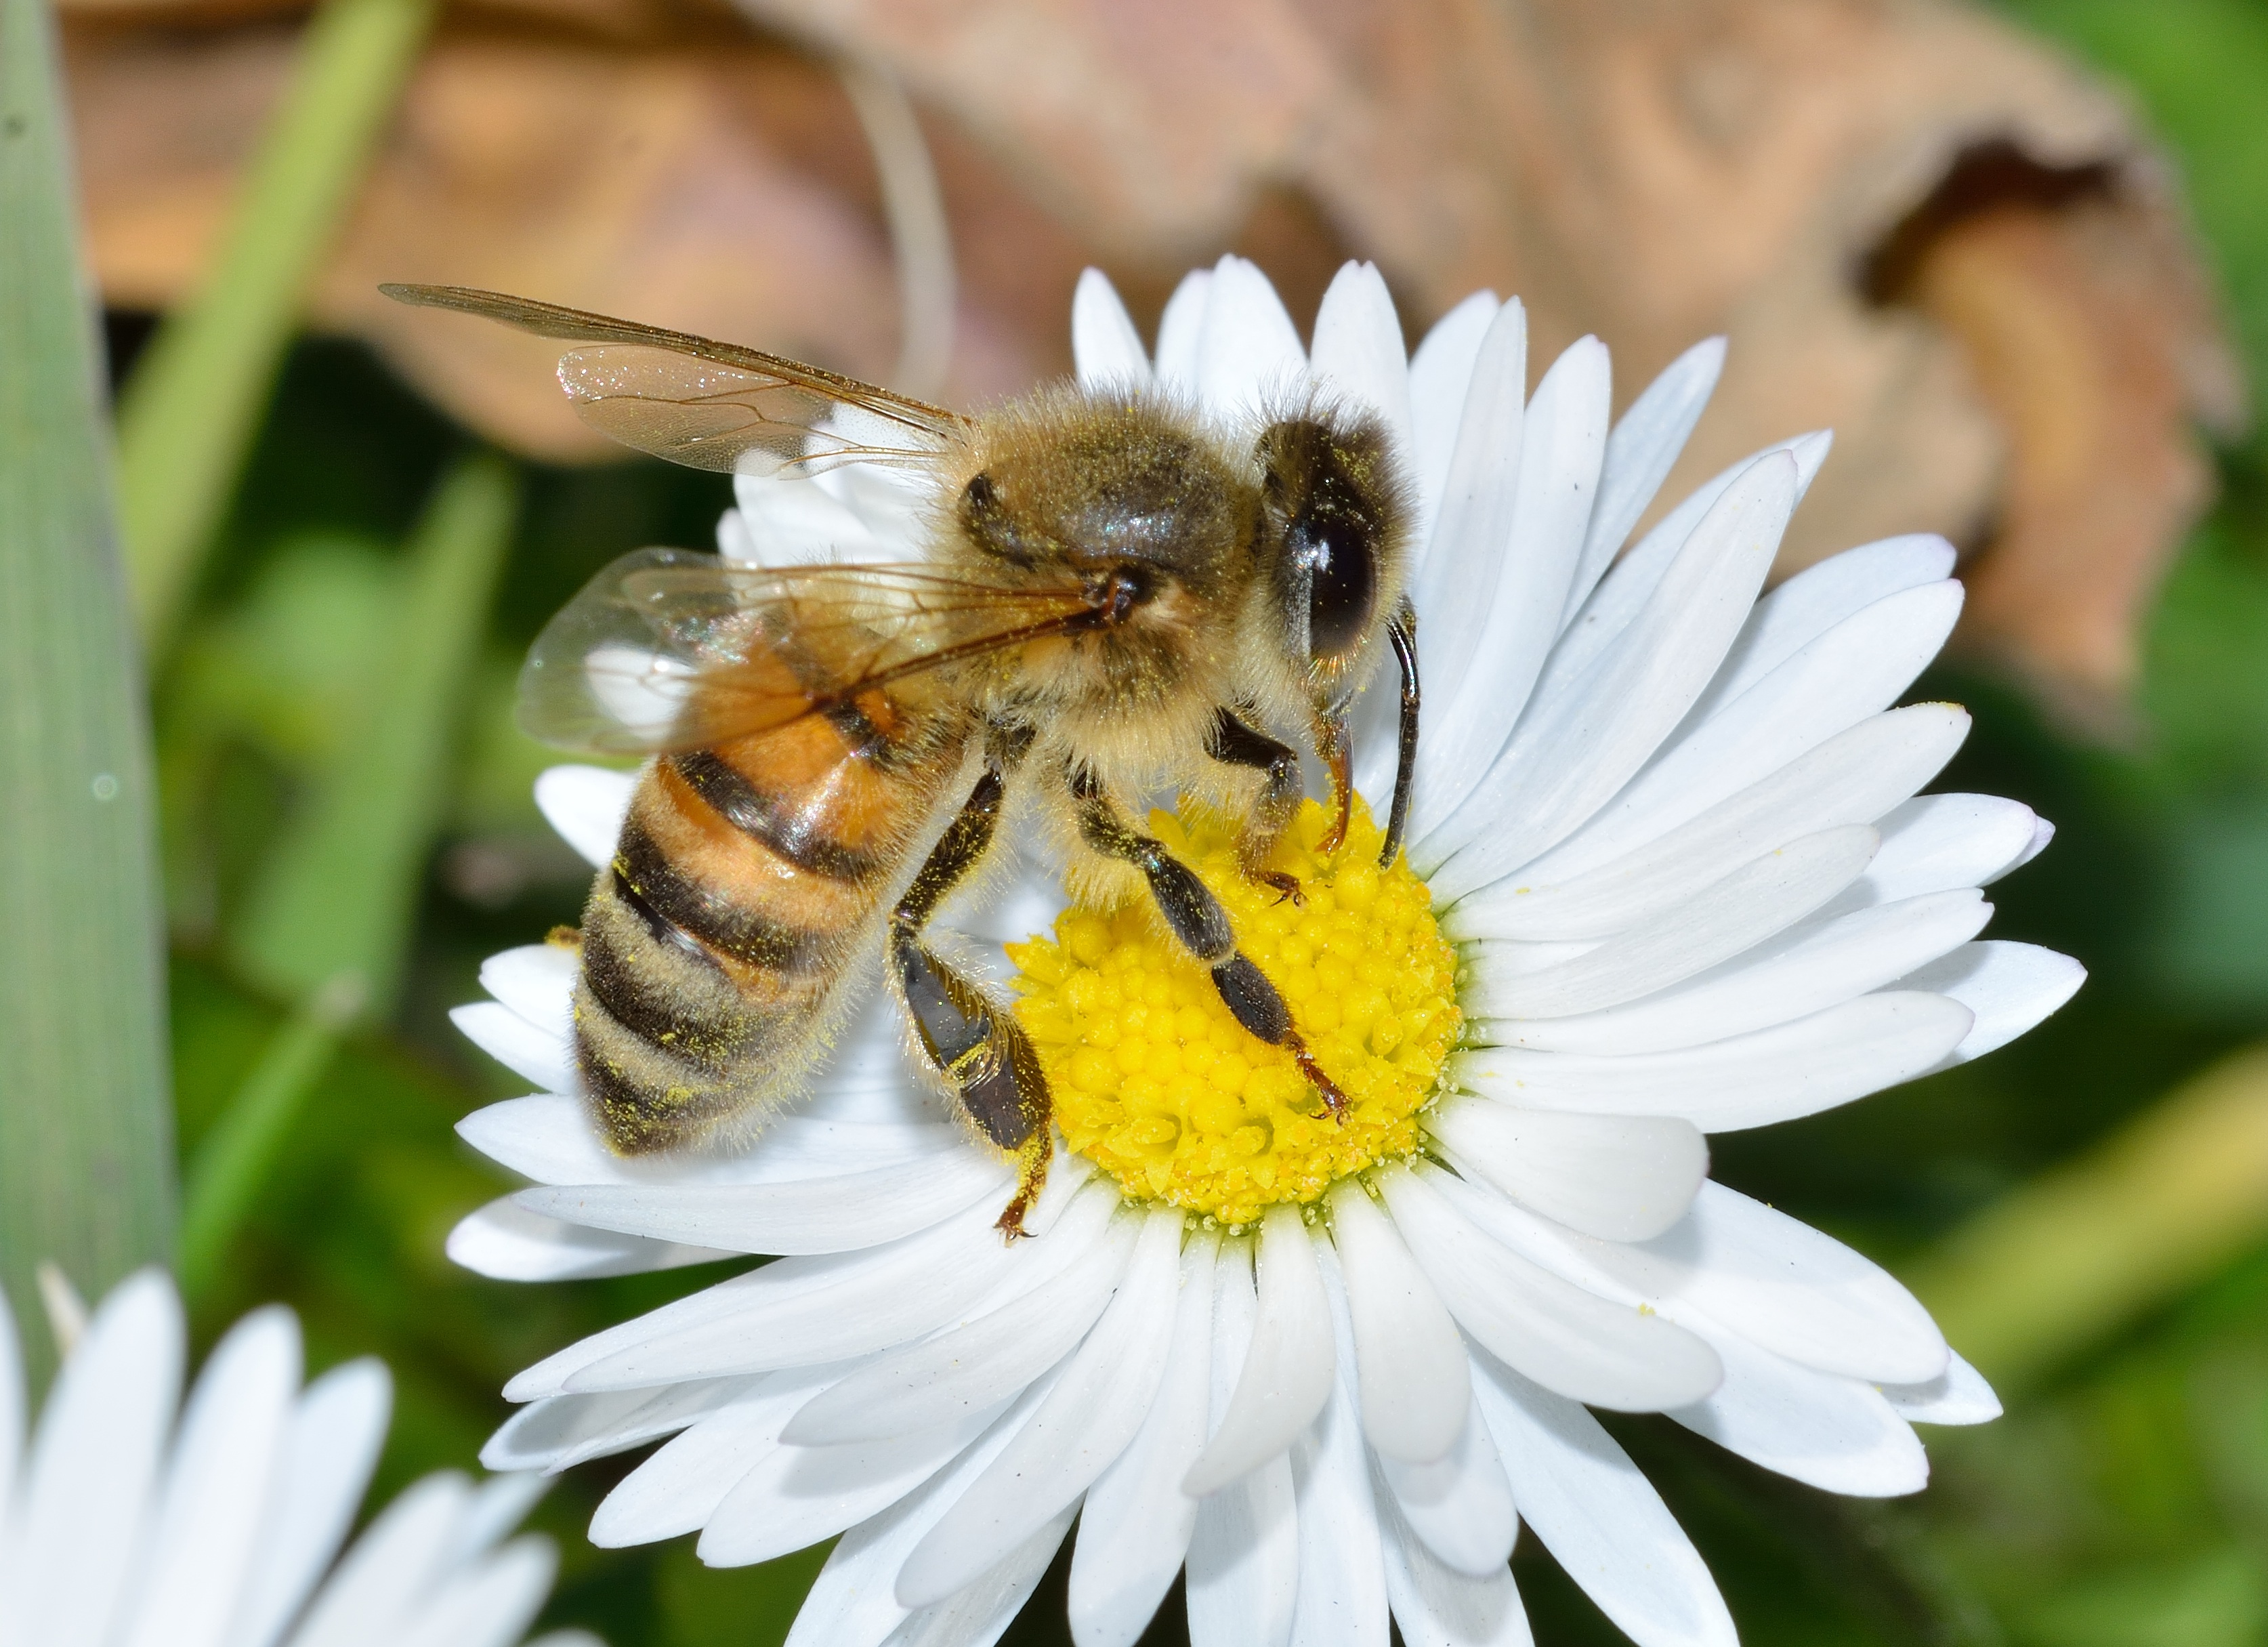
nature, plant, flower, petal, pollen, insect, botany, flora, fauna, invertebrate, close up, bee, insects, bumblebee, nectar, apis, macro photography, arthropod, flowering plant, honey bee, daisy family, pollinator, mellifera, land plant, membrane winged insect